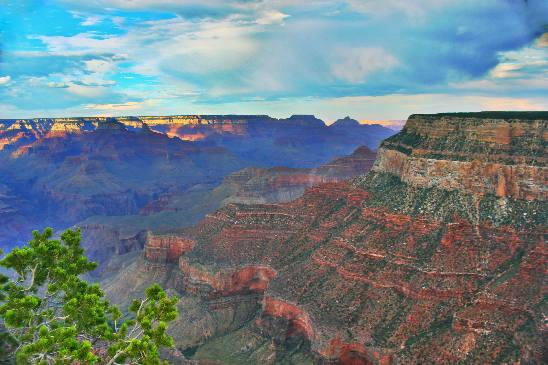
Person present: No